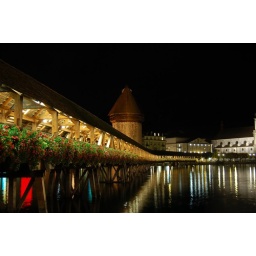
Built in 1333, it is Europe's oldest wooden bridge and one of the main attraction of Switzerland.